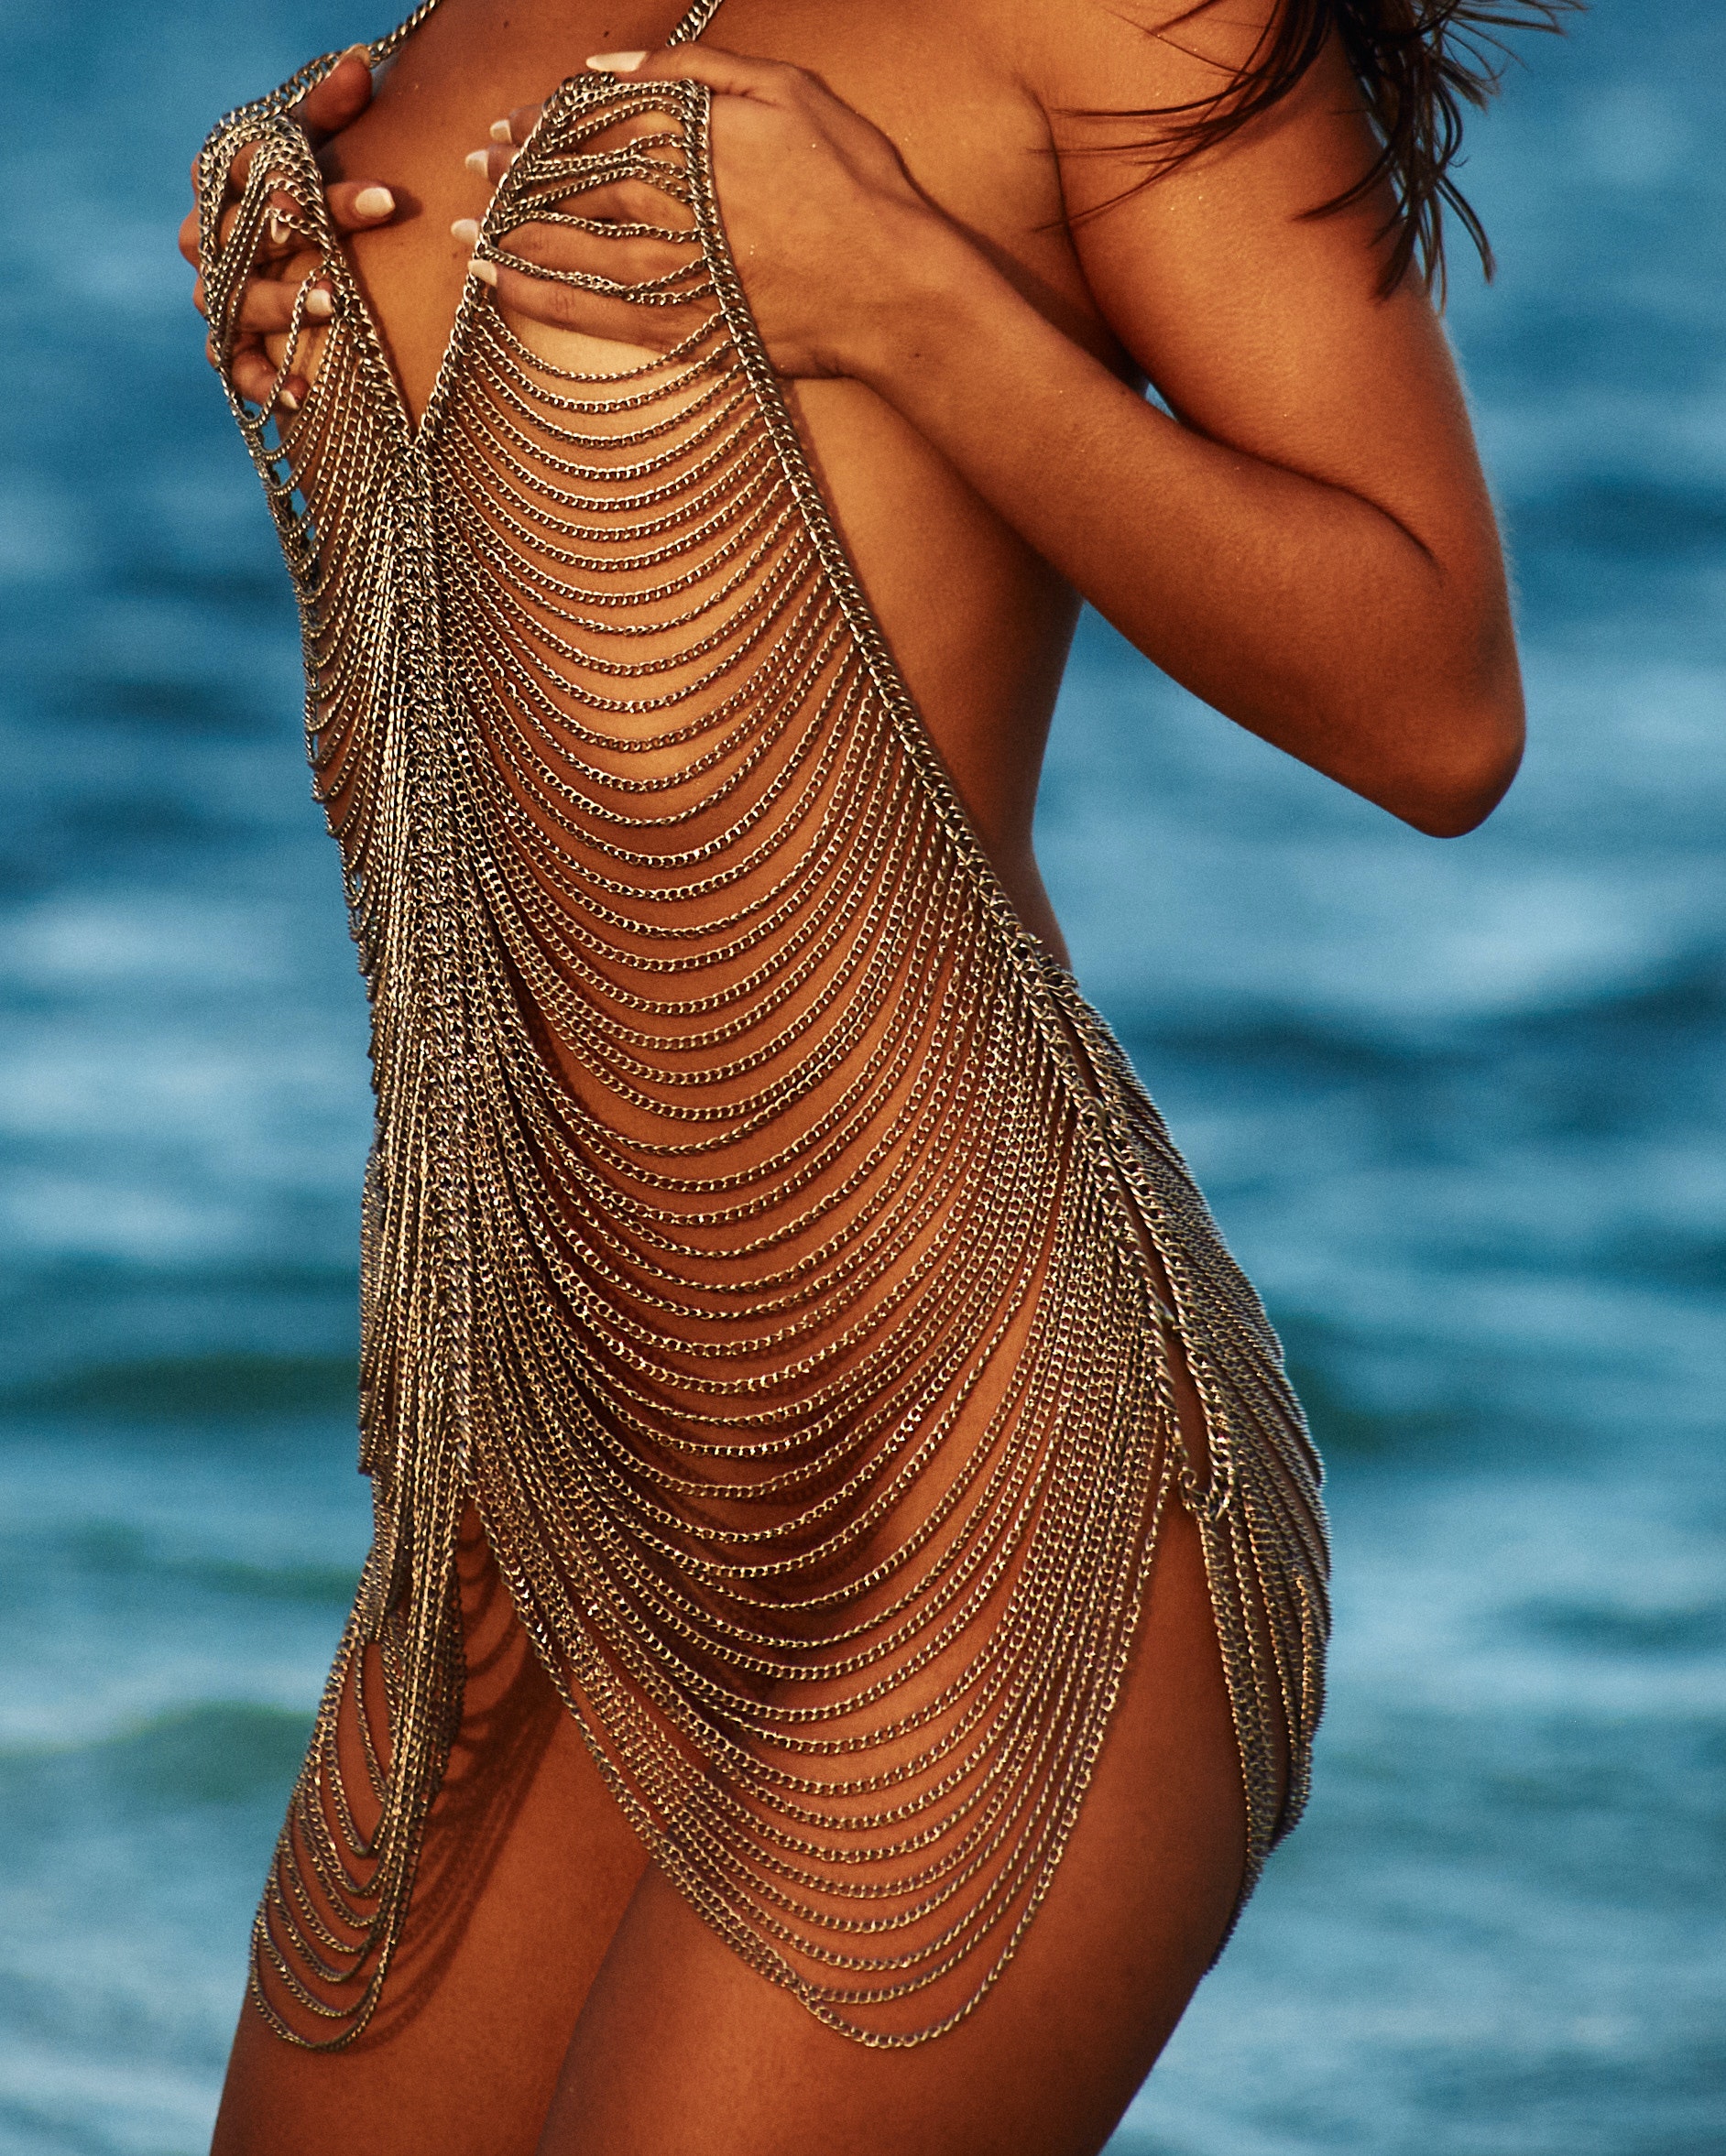
woman, water, hand, arm, leg, human body, People in nature, swimwear, neck, waist, thigh, People on beach, dress, chest, happy, elbow, trunk, black hair, summer, barefoot, long hair, foot, knee, beauty, nail, human leg, leisure, abdomen, fashion model, blond, fashion design, brown hair, undergarment, swimsuit top, fashion accessory, pattern, jewellery, bikini, back, lingerie, sun tanning, eyewear, tropics, sea, fun, ocean, sitting, ankle, photo shoot, photography, vacation